Tim Armacost

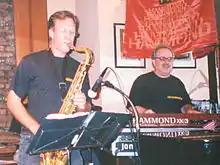
Tim Armacost ("left") with Jon Hammond in 2008

Armacost grew up in Tokyo and Washington D.C. At the age of 8 he first learned the clarinet before switching to the tenor saxophone at the age of 16 and playing in big bands in D.C. At 18 he moved to Los Angeles, where he performed with Bobby Bradford and Charlie Shoemake. After graduating (magna cum laude) from Pomona College, he moved to Amsterdam and worked from there for seven years in Europe, where he also taught at the Amsterdam Conservatory, and from 1986 was involved in recordings, including with , Klaus Ignatzek, , and ("Sambahia", Concord 1990). He lived in New Delhi, India for a year, where he studied tabla with Vijay Ateet, incorporating Indian classical music concepts into his original writing. He returned to India twice, performing with American and Indian jazz musicians at the Bombay International Jazz Festival, at the Jazz Yatra Festival in New Delhi, and in concerts in Hyderabad, Bangalore, and Calcutta.